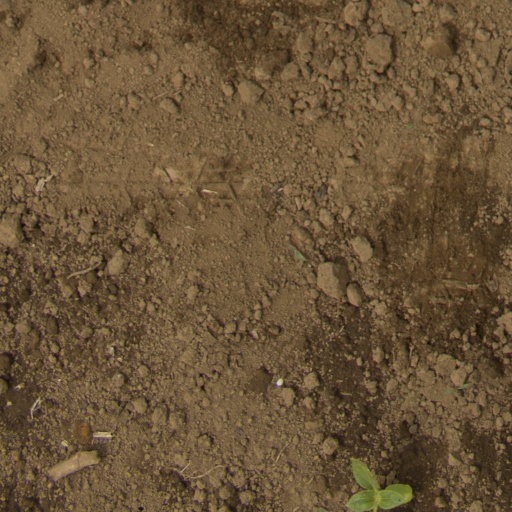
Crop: Jerusalem artichoke